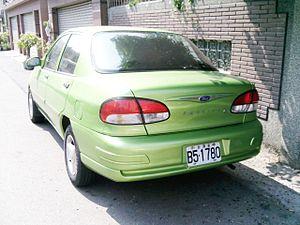
La Ford Festiva est une voiture construite entre 1986 et 2002 en trois générations par le constructeur coréen Kia, qui faisait alors partie du groupe Ford, à partir de composants d'origine Mazda. Elle était déclinée en 3, 4 et 5 portes et disponible en 2 motorisations: Essence 1,3L 73 ch et 1,5L 88 ch.